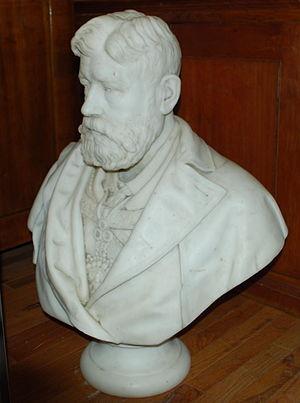
James Carnegie, 9ᵉ comte de Southesk KT est un noble, explorateur et poète écossais.